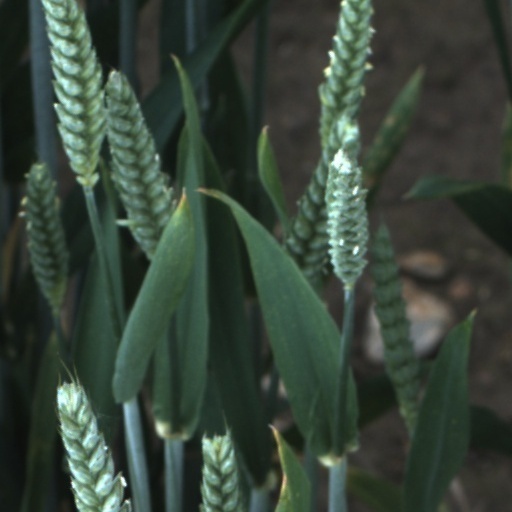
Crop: wheat